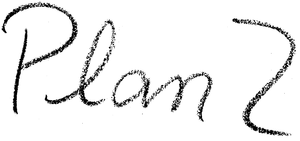
Le Plan Zeta est le nom attribué au Chili à un supposé plan du gouvernement de Salvador Allende, qui consistait à mener à terme une insurrection armée, un auto-coup d'État, afin d'imposer de force un gouvernement marxiste. La supposée existence de ce plan a été divulguée par les militaires qui ont perpétré le putsch de 1973.